Qarabağ FK

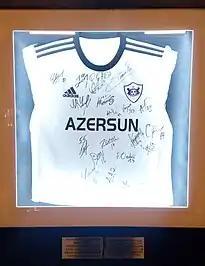
Qarabağ's away shirt for the 2018–19 campaign.

The crest on the club emblem is the symbol of the Karabakh. It is produced by English designers and based on the Karabakh horse. The horse stems from the club's nickname "The Horsemen"; although it was included on club programmes and scarves earlier, the crest was not displayed on the shirt until 2004. After Gurban Gurbanov's appointment, Qarabağ's attractive style of play led fans to call the team ""Qafqazın Barselonası"" ("Barcelona of The Caucasus"), which plays upon Barcelona's success in Europe. The club is sometimes called ""Qaçqın Klub"" ("The Refugee Club") after its conservative position on the Nagorno-Karabakh conflict and refugee problem in Azerbaijan.